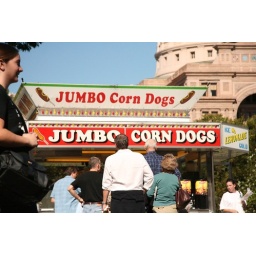
day one-hundred-ninety-nine: a corn dog stand in front of the capital during the texas book festival.